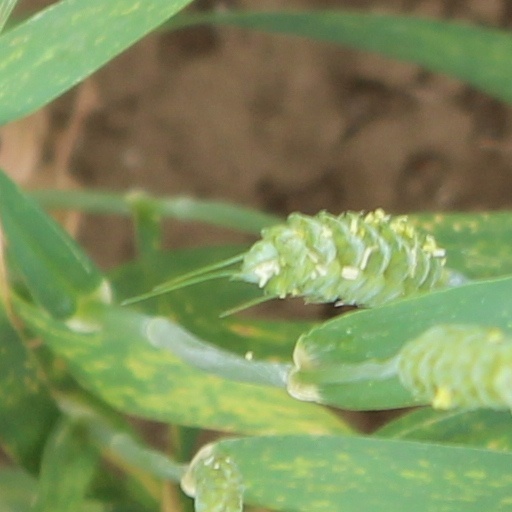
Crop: wheat